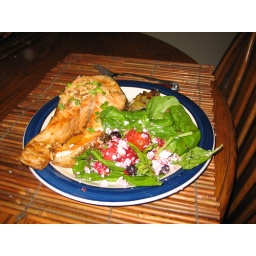
Fresh salmon cooked in a maple syrup sauce, with a light fruit and spinach salad with feta cheese and my famous potatoes